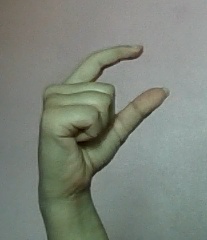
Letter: dal